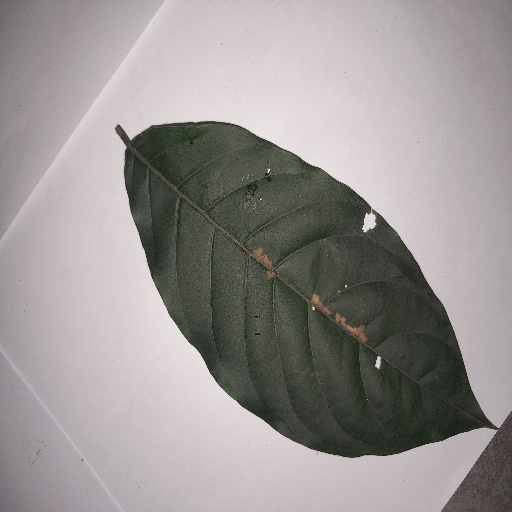
Species: HariTaki
Leaf condition: Bacterial Spot